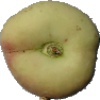
Label: Peach Flat 1